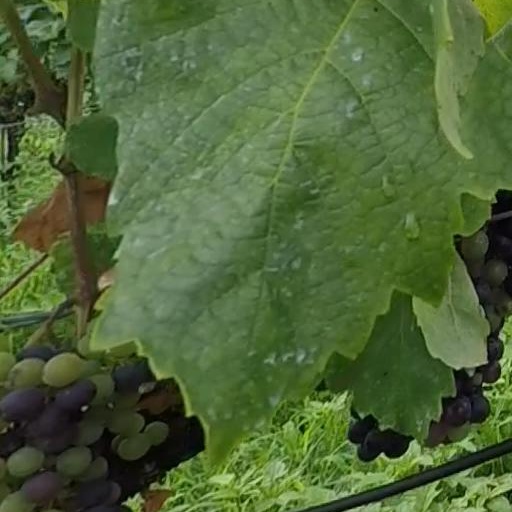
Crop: grape